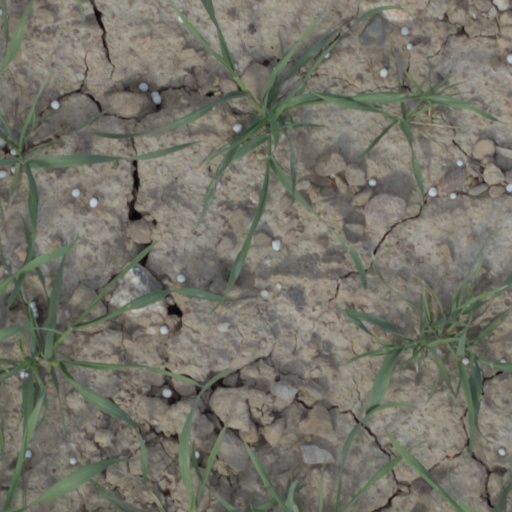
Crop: wheat